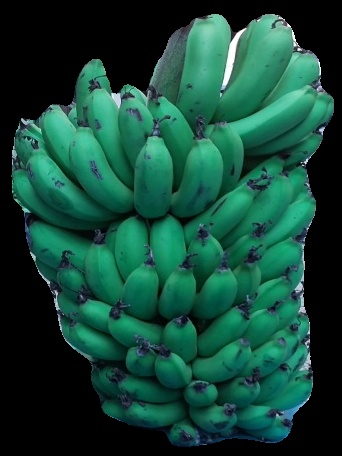
Variety: pachbale
Grade: grade2